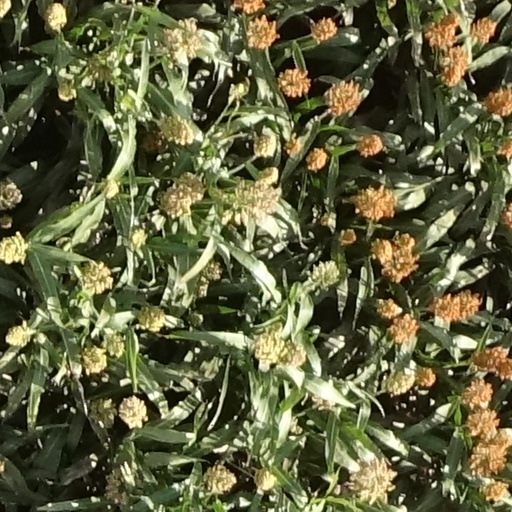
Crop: sorghum